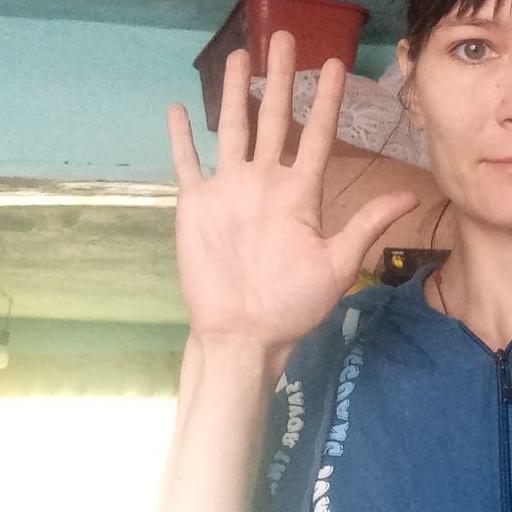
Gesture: palm